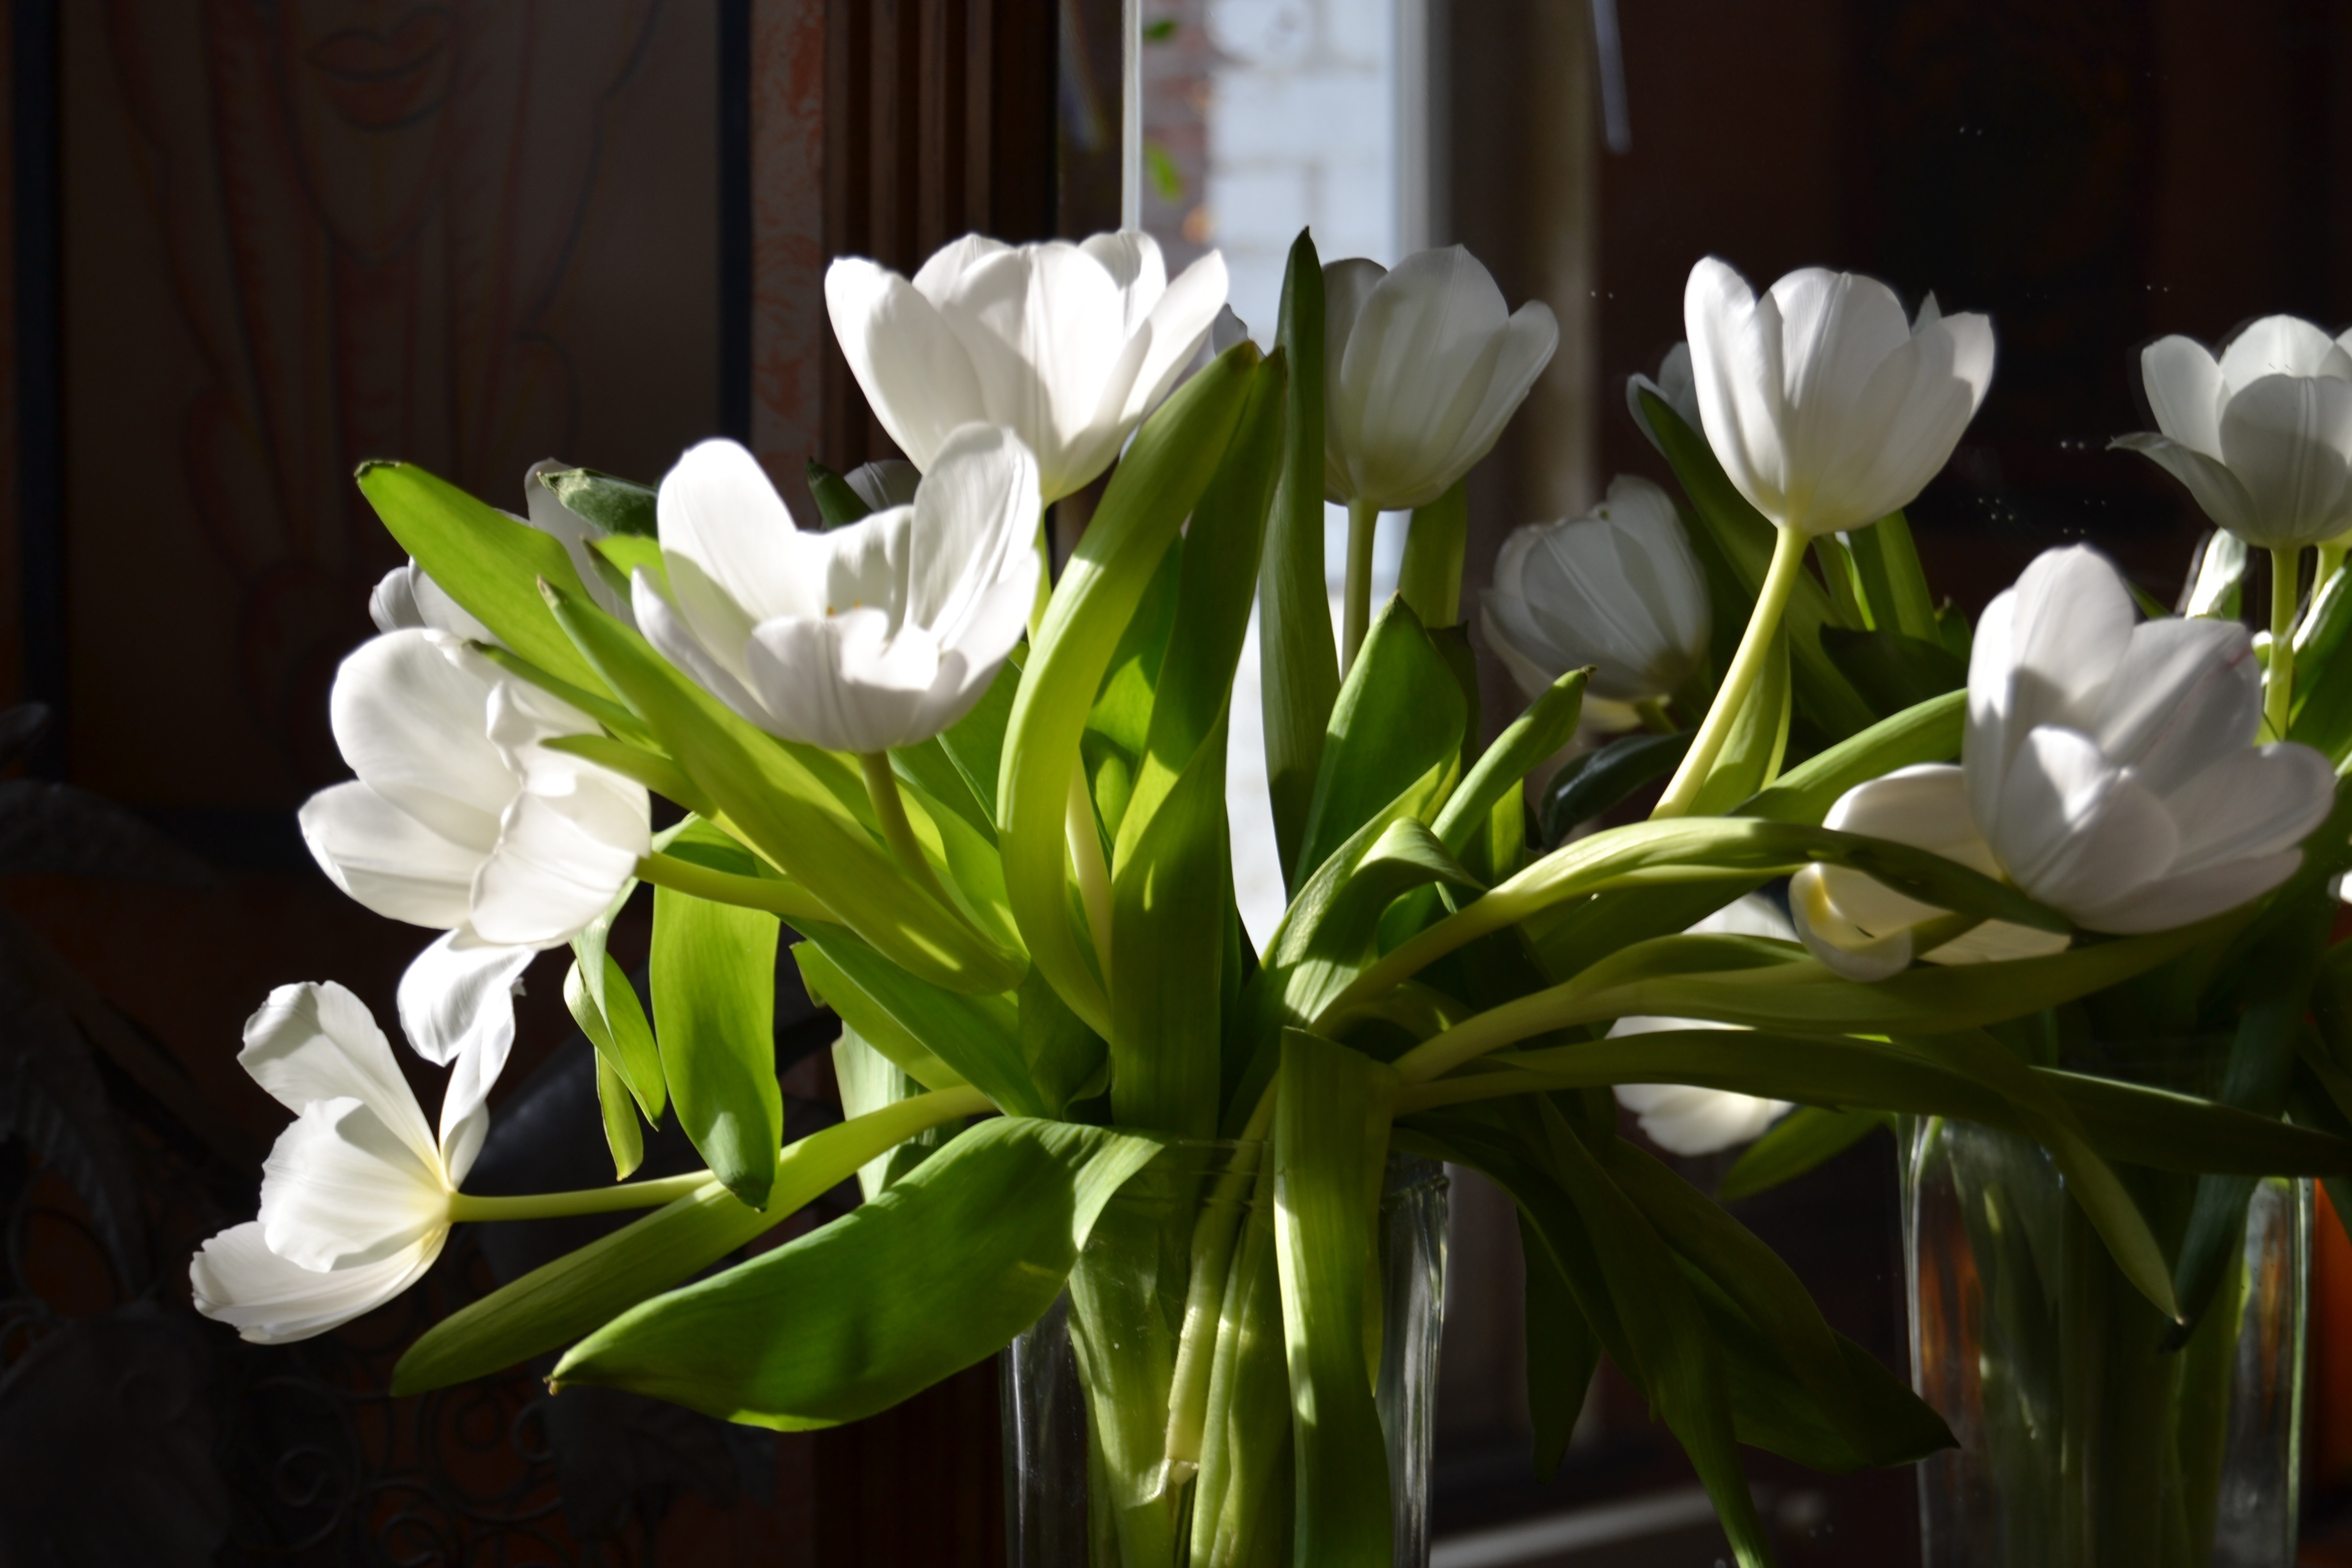
plant, white, flower, tulip, spring, botany, flora, flowers, tulips, lily, snowdrop, floristry, flowering plant, plant stem, land plant